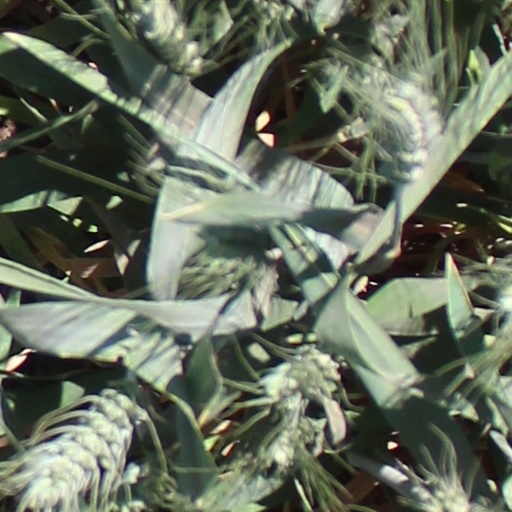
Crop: wheat